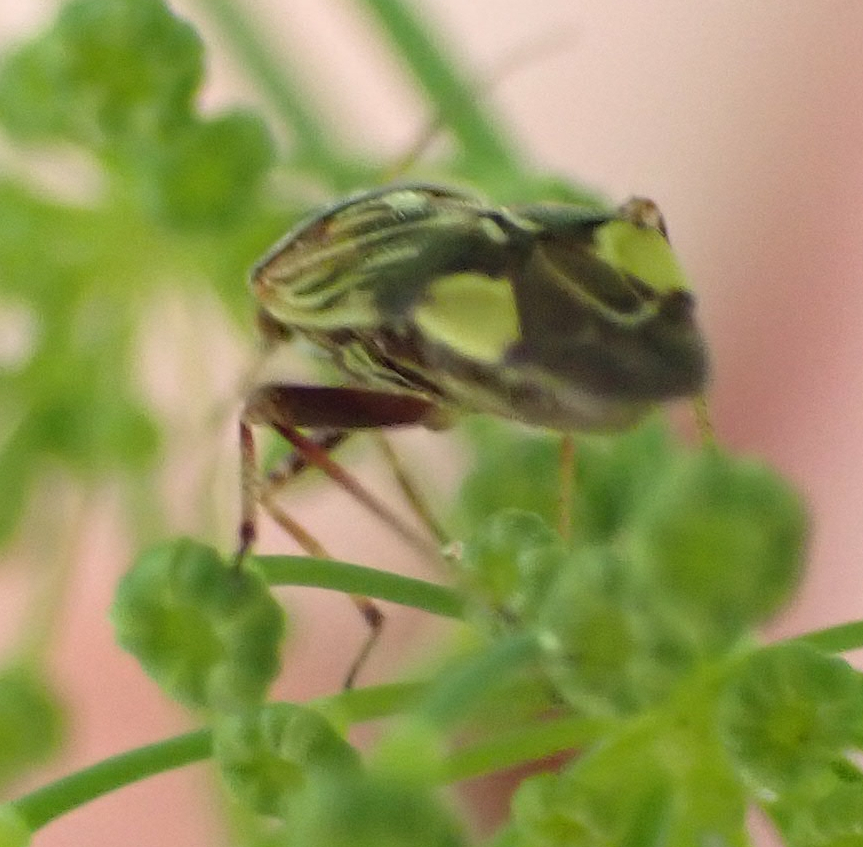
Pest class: lygus_bug